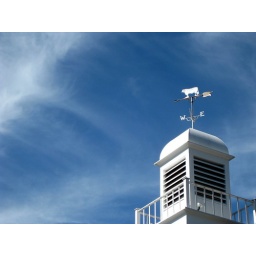
The vent / roof of my favorite pizza place (Santini's) by my house : )